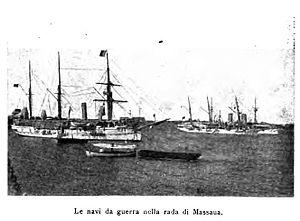
Navire de guerre italien dans la rade de Massaouah
La bataille d'Adoua se déroule près du village d'Adoua, au cœur de la région du Tigré, dans le nord de l’Éthiopie, le 1ᵉʳ mars 1896. Elle oppose les forces de l'Empire éthiopien du negusse negest Menelik II à celles du royaume d’Italie dirigées par le colonel Baratieri. Elle conclut, par la victoire des Éthiopiens, la première guerre italo-éthiopienne et clôt une fin de XIXᵉ siècle marquée par diverses tentatives de pénétration en Éthiopie menées par plusieurs puissances.